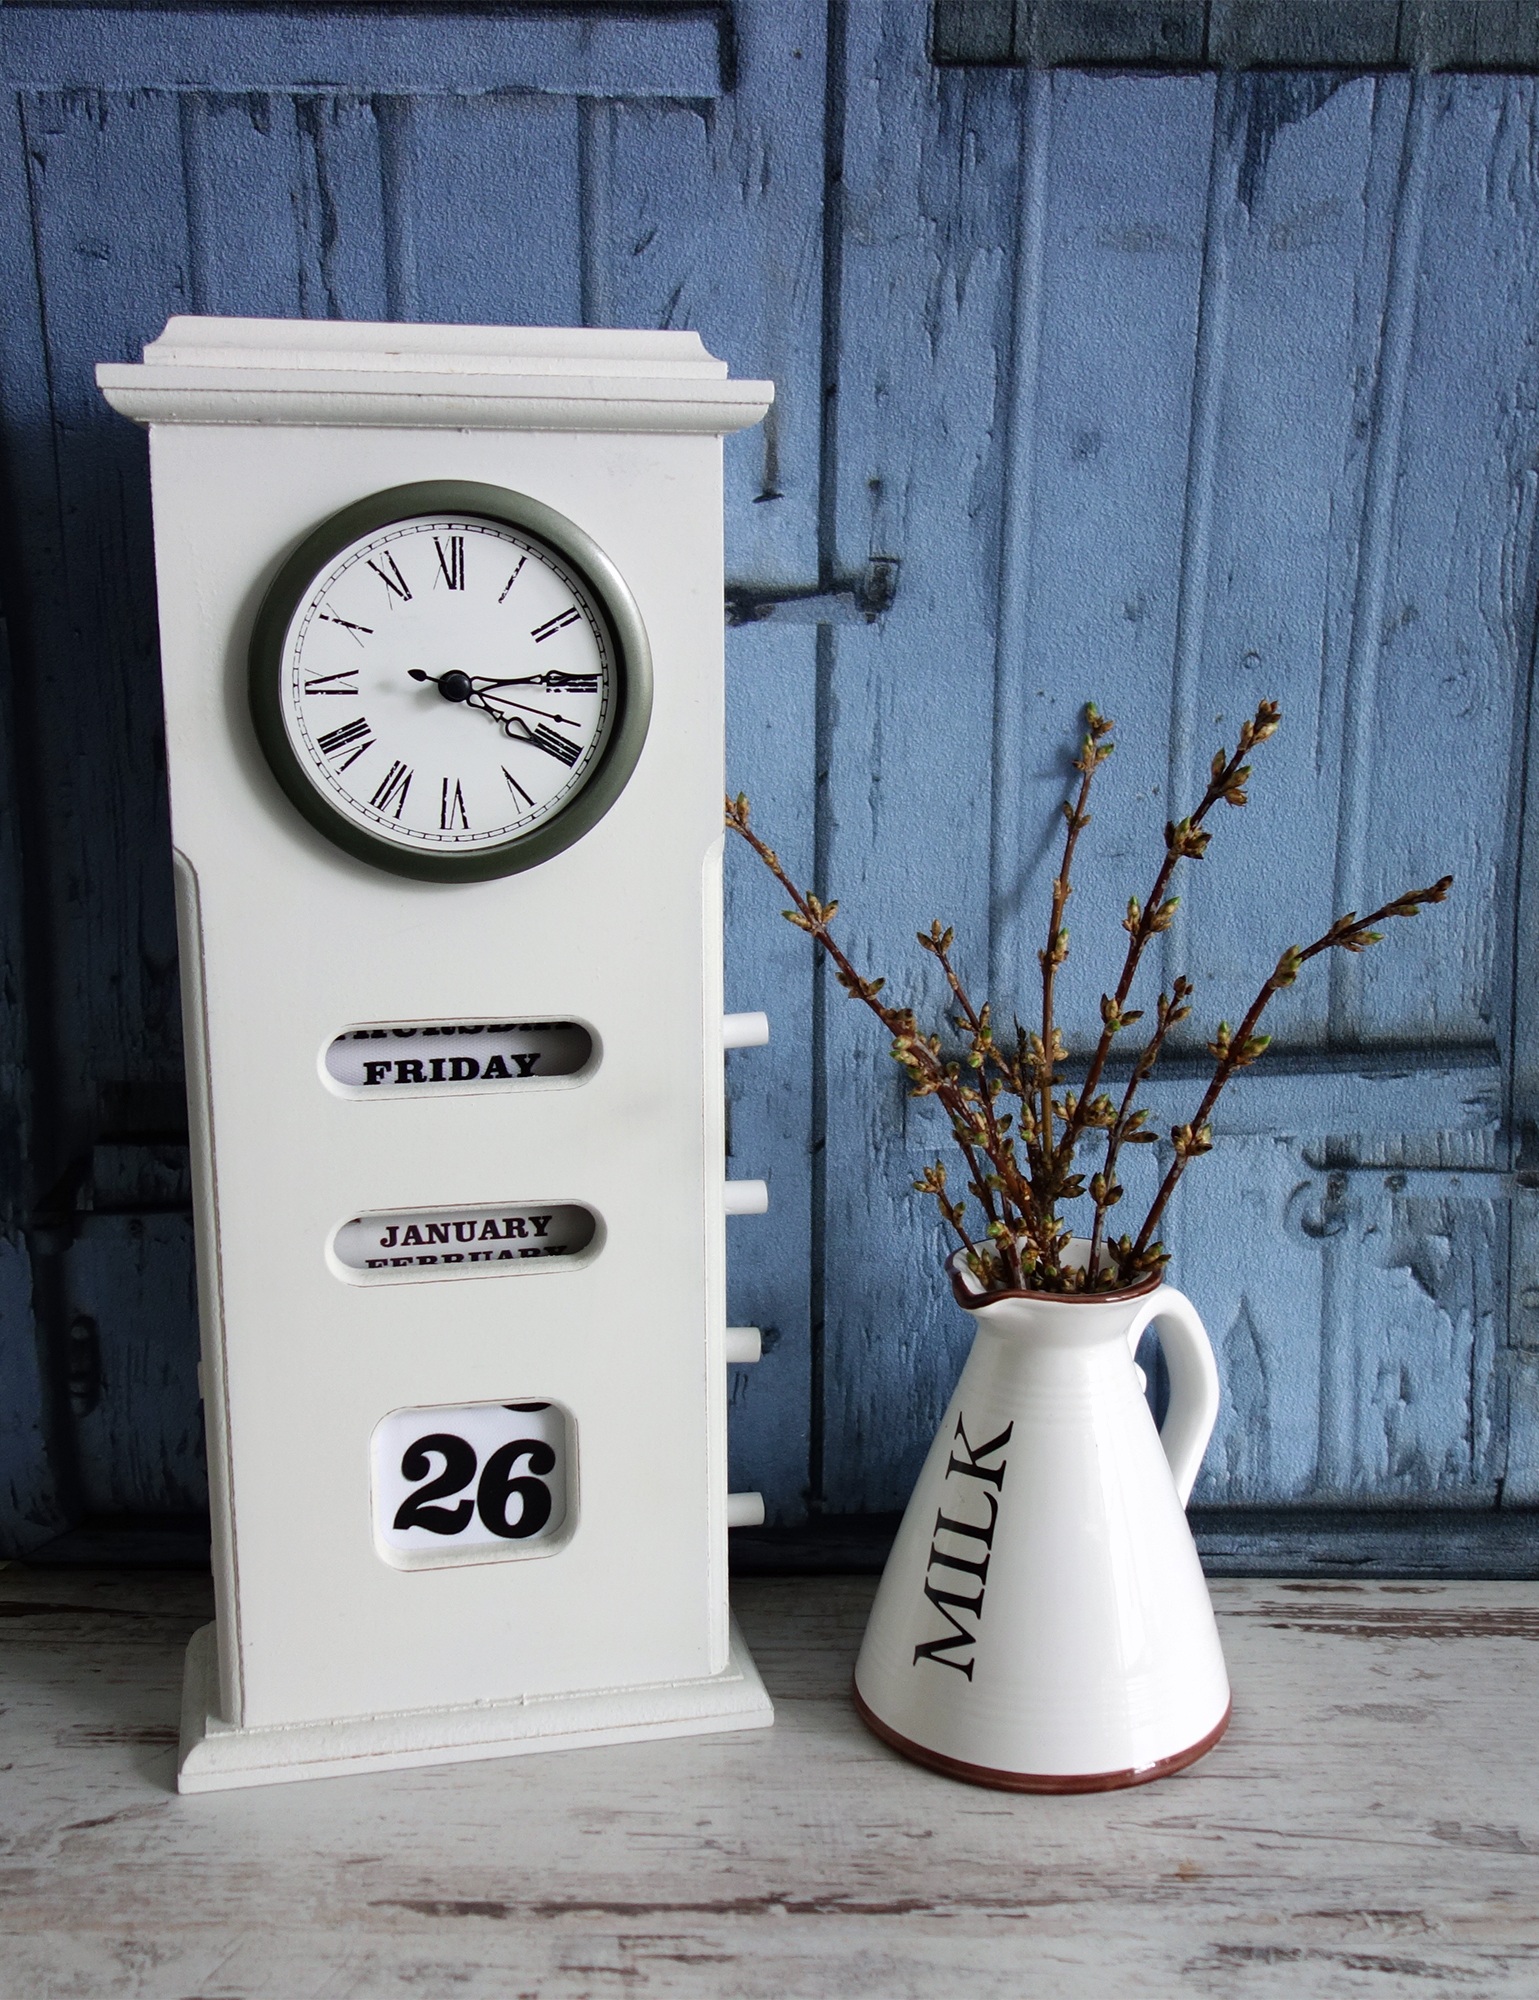
vintage, shabby, shabby chic, flowers, clock, calendar, old, romantic, wood, decoration